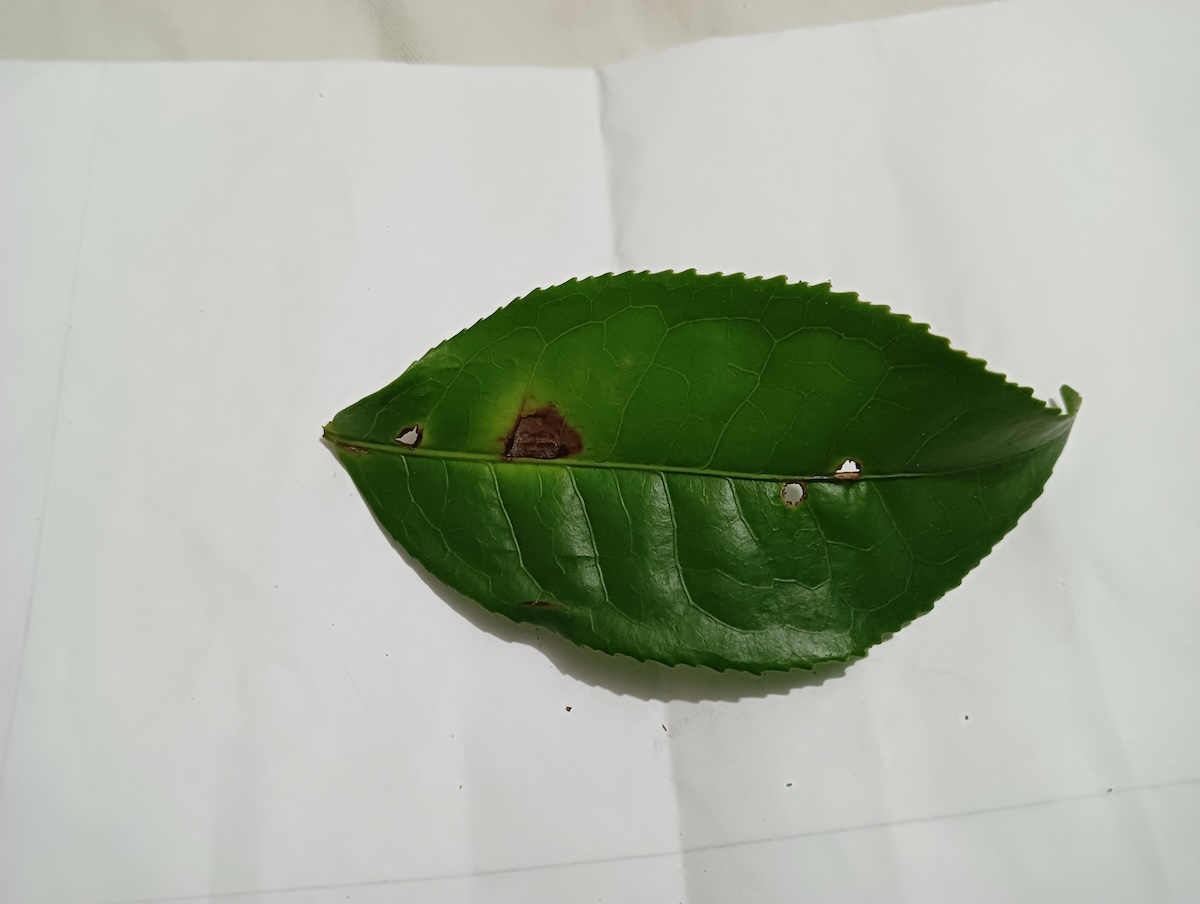
Label: Gray Blight